People's Party (Puerto Rico)

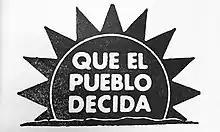
People's Party Logo

The People's Party (PP) (PP) was a political party in Puerto Rico, founded by Roberto Sánchez Vilella in 1968. It was also known as "el Partido del Sol" (the Party of the Sun) from its logo which featured a bright orange rising sun.